John Terry

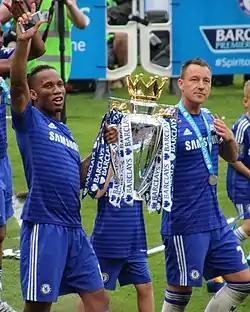
Terry (right) with the 2014–15 Premier League trophy

In the League Cup final on 1 March 2015, Terry opened the scoring and was named Man of the Match in Chelsea's 2–0 victory over Tottenham. On 26 March, Terry signed a one-year extension to his contract. On 26 April, Terry, along with five of his Chelsea teammates, was voted into the PFA Premier League Team of the Year. On 29 April, Terry became the joint highest-scoring defender in the Premier League with 38 goals, having scored the second goal in a 3–1 win over Leicester City. On 10 May, Terry surpassed David Unsworth as the highest-scoring defender in the Premier League after scoring his 39th in the opening five minutes against Liverpool, an eventual 1–1 draw.